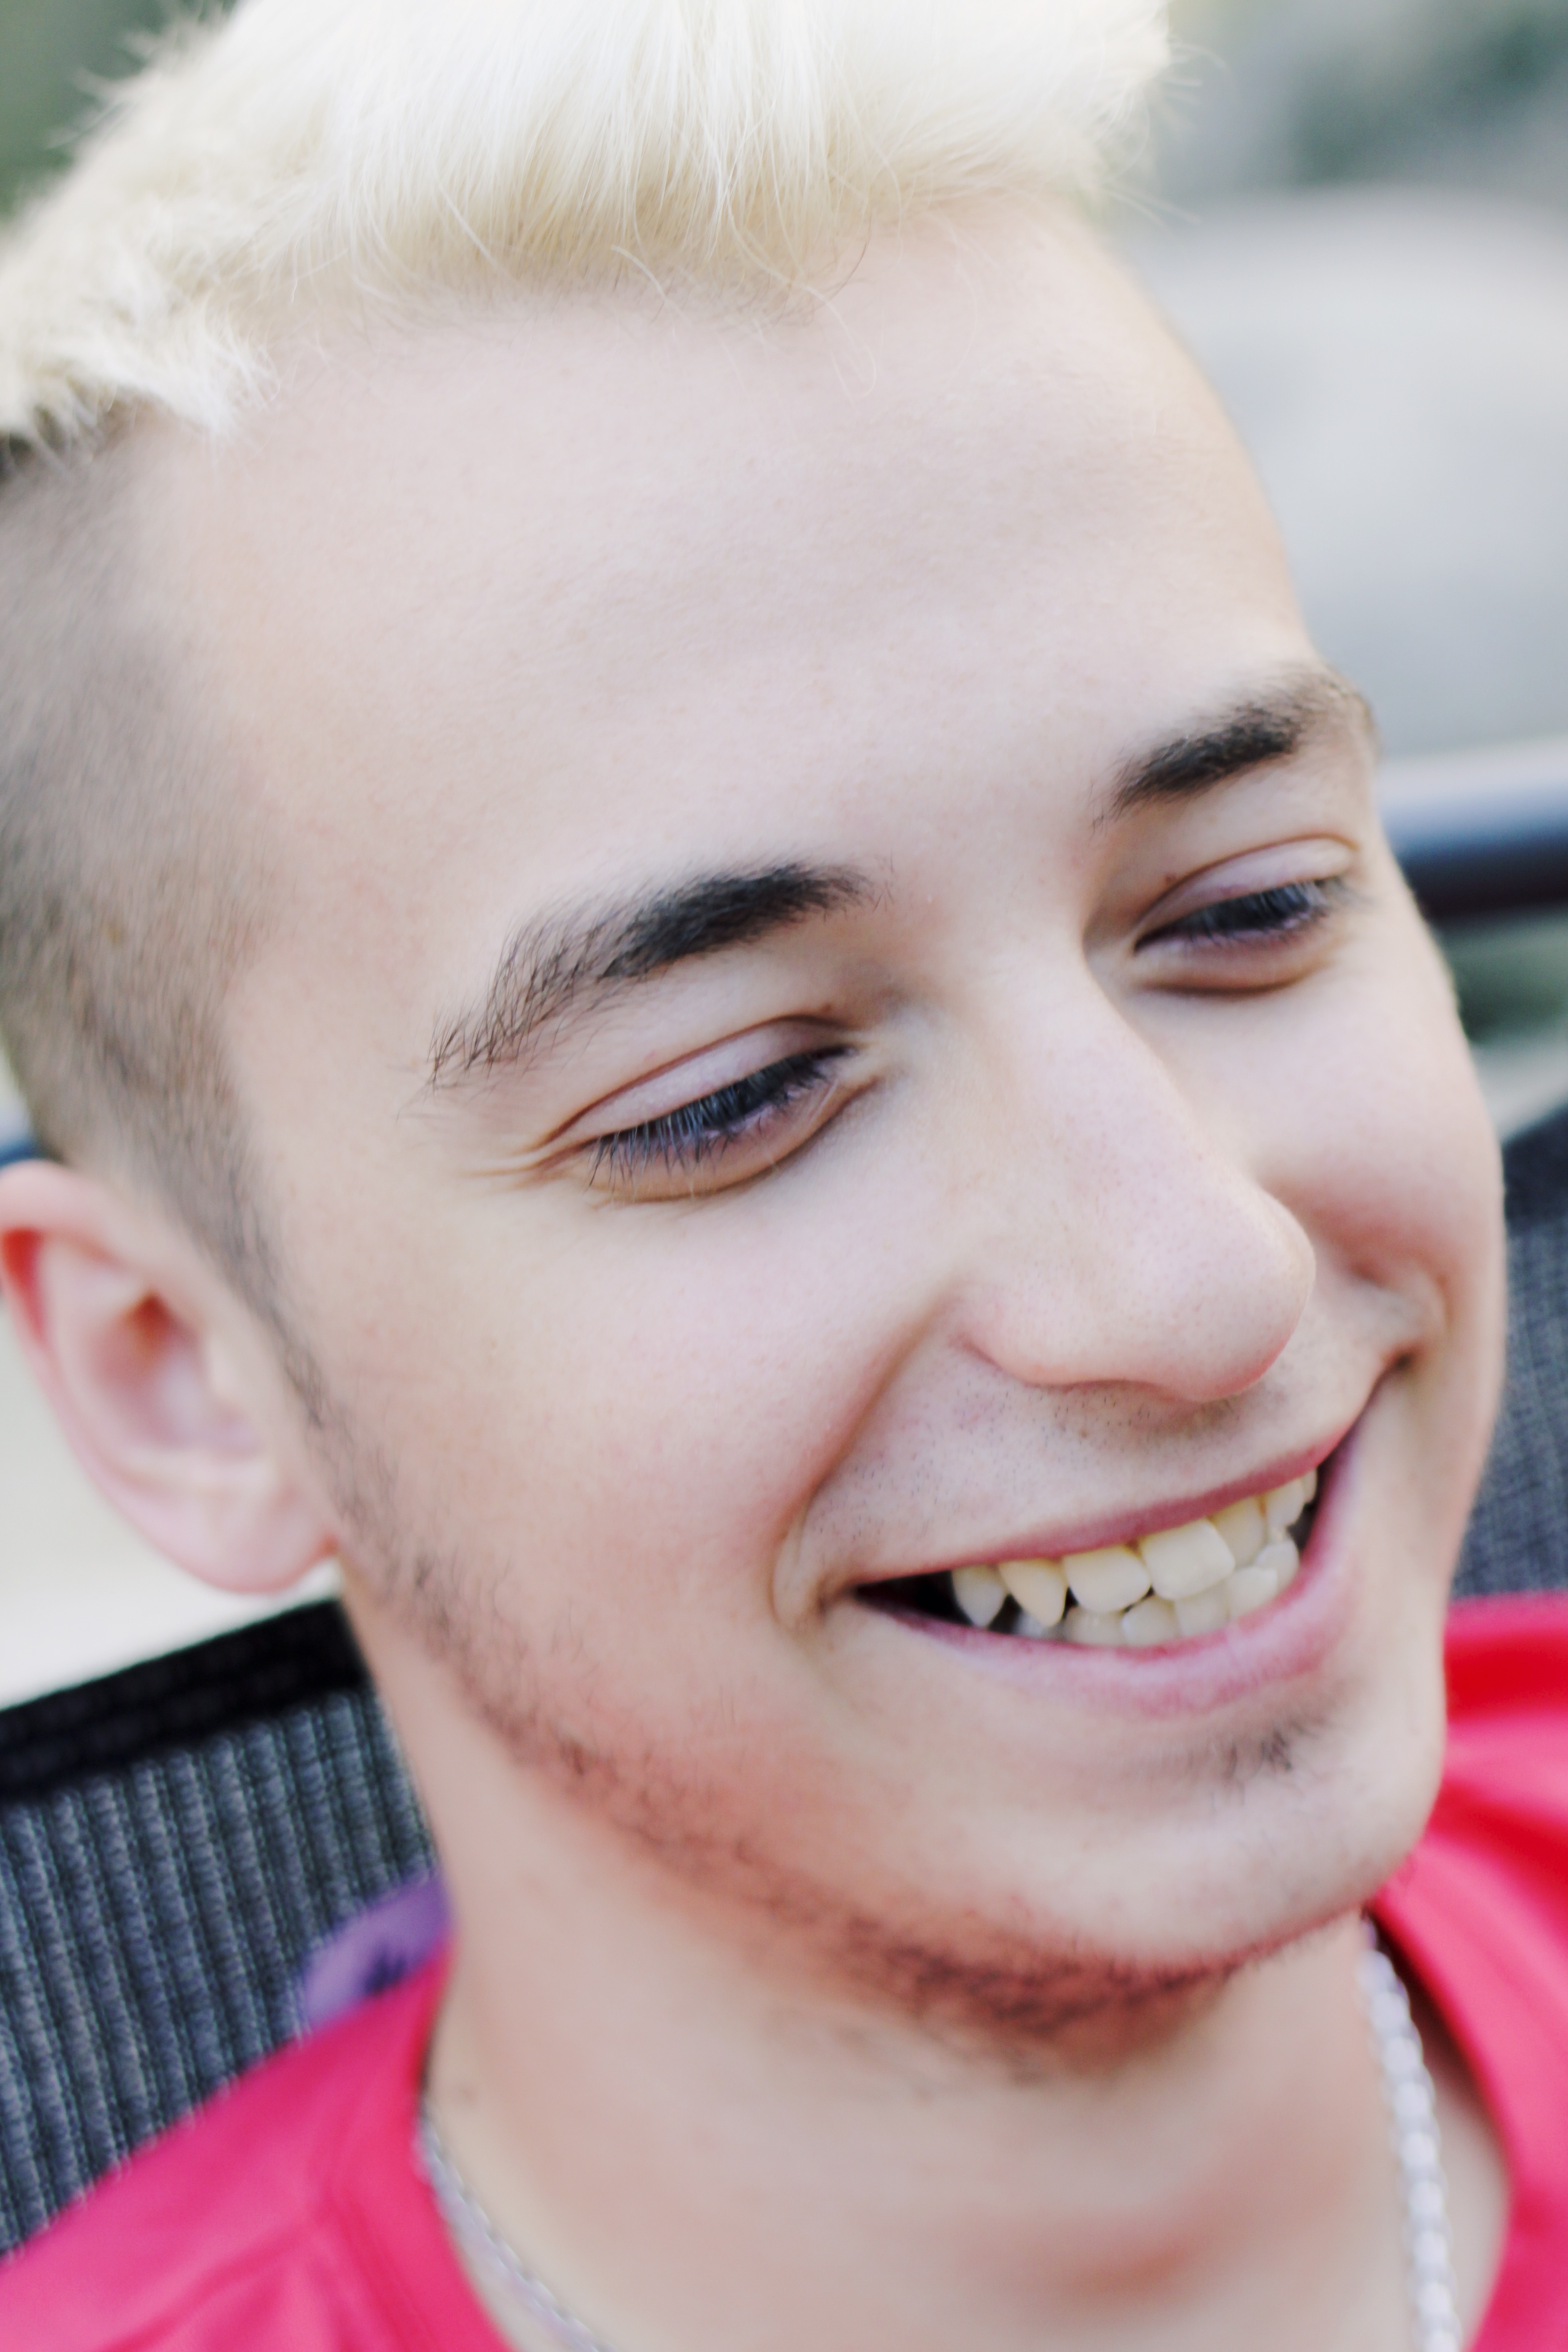
man, person, girl, hair, photography, portrait, model, spring, red, color, child, lady, pink, facial expression, lip, hairstyle, smile, close up, human body, face, nose, one, cheek, infant, eye, head, skin, beauty, organ, laughter, sweetness, emotion, blondes, portrait photography